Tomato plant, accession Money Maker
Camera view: horizontal (90 deg, fisheye); turntable rotation: 30 degrees
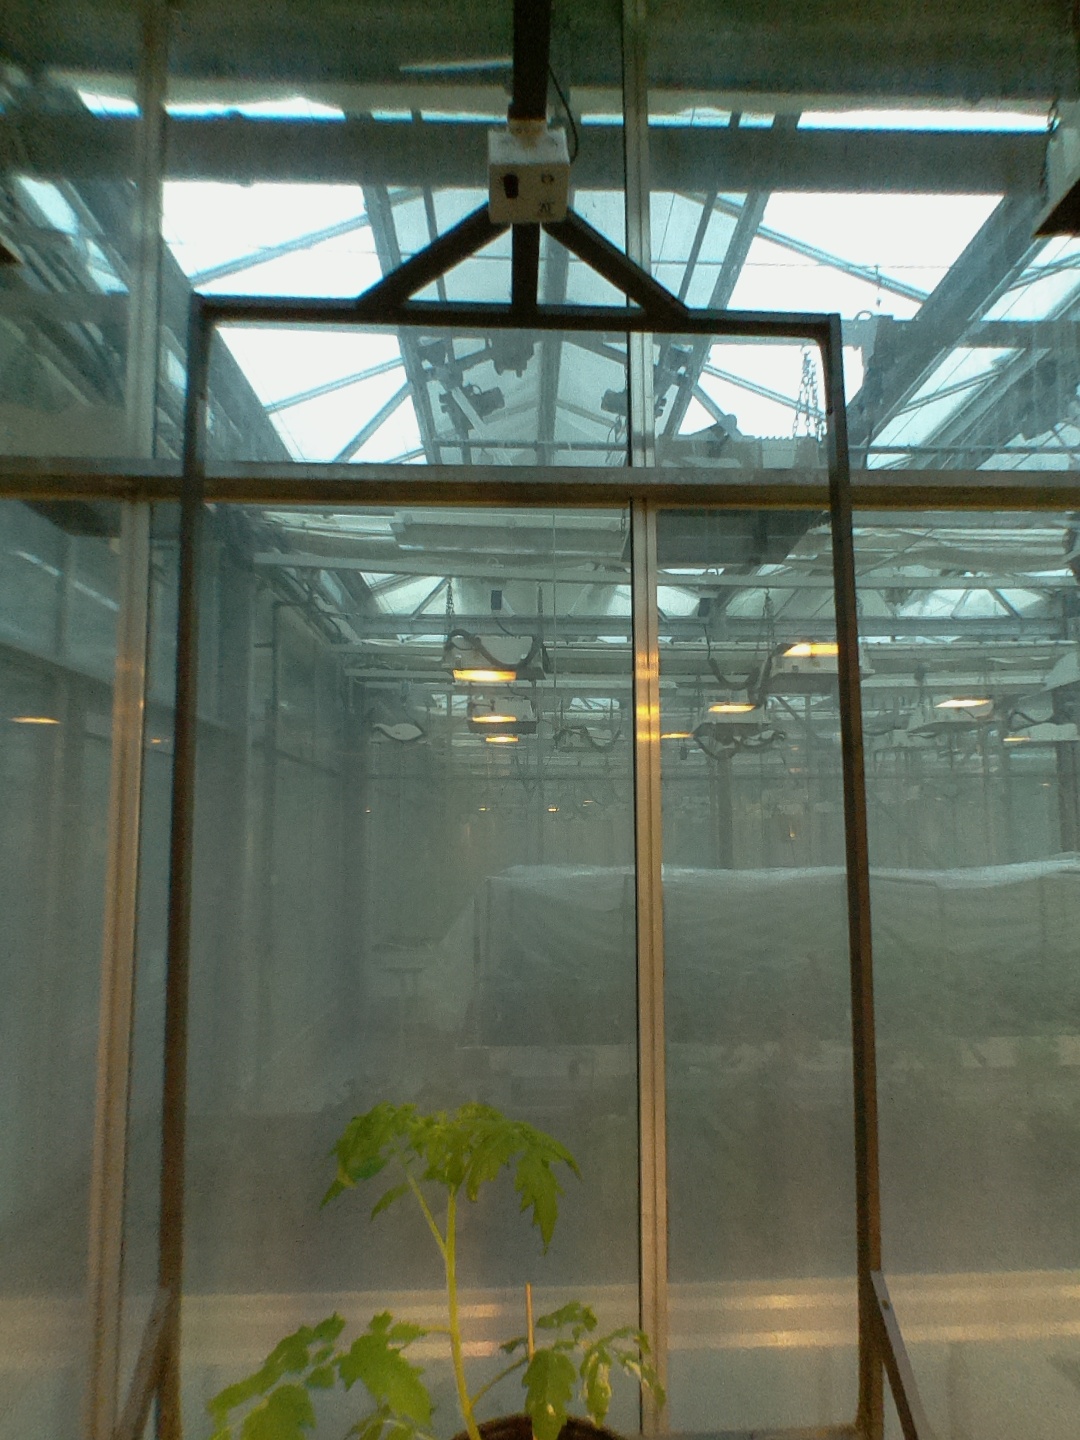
BBCH growth stage 14: 8 of true leaves visible